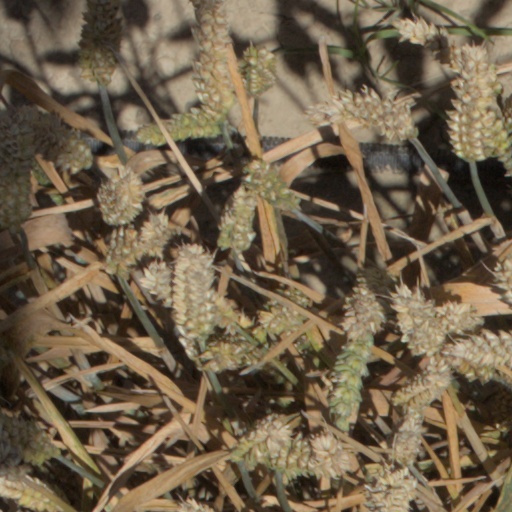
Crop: wheat